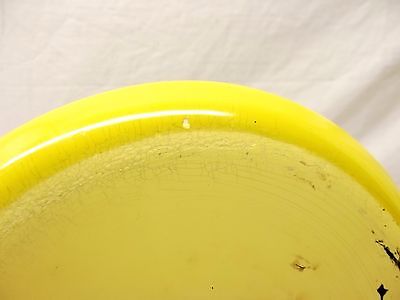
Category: kettle